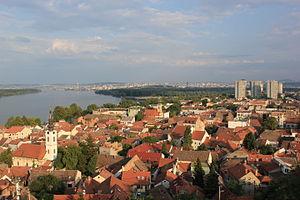
Zemun est une municipalité de Serbie située sur le territoire de la Ville de Belgrade. Elle fait partie des 10 municipalités urbaines de la ville de Belgrade proprement dite. Au recensement de 2011, Zemun intra muros comptait 151 811 habitants et la municipalité dont elle est le centre 166 292.